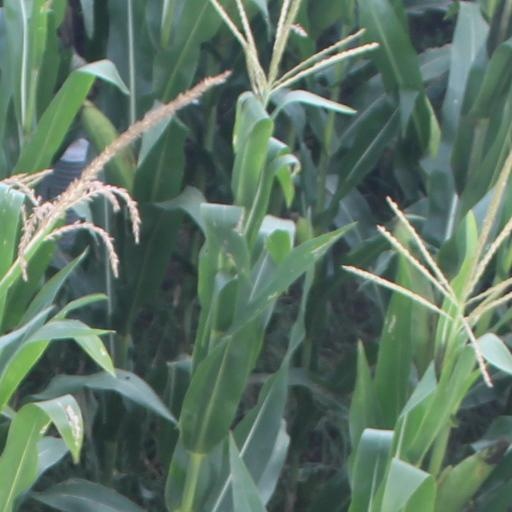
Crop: maize; corn